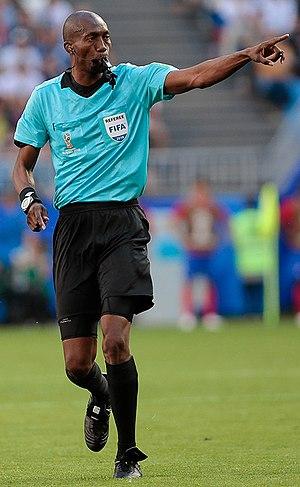
Malanga Diedhiou est un arbitre international de football sénégalais né le 30 avril 1973 à Badiana.